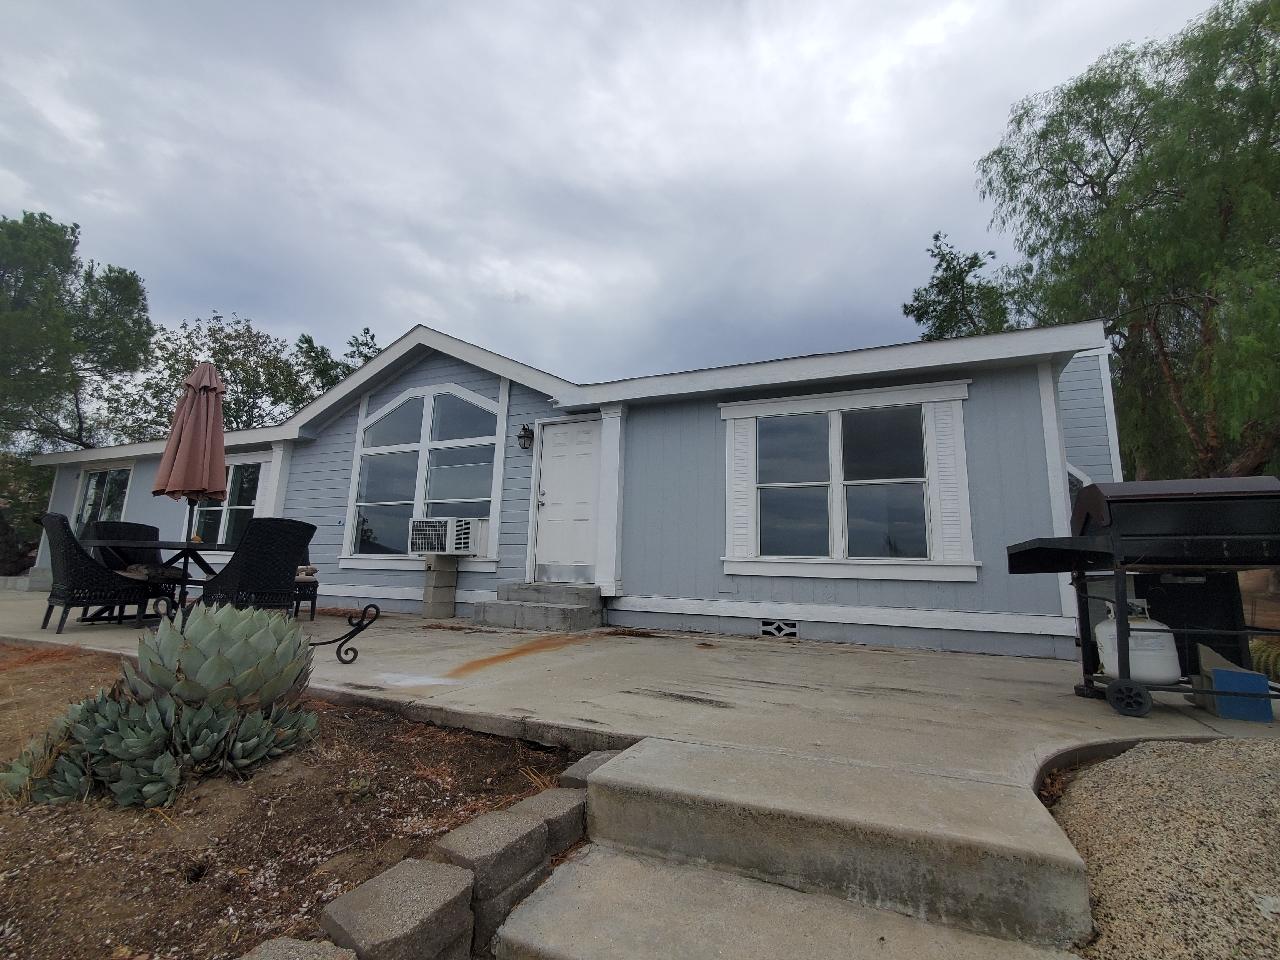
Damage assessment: no_damage